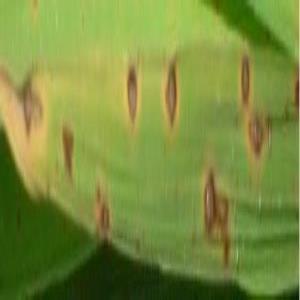
Disease: Brownspot